Describe the emotion expressed in this image:  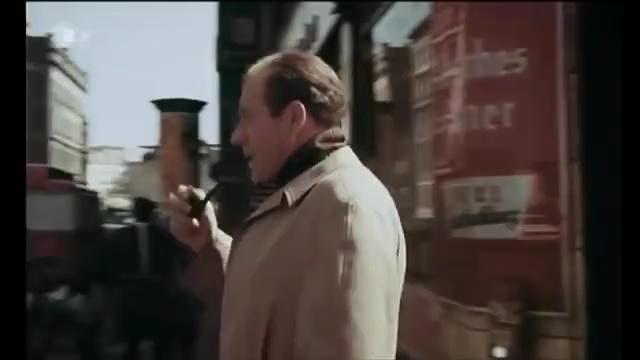
This person displays Suffering, valence and arousal with low intensity.